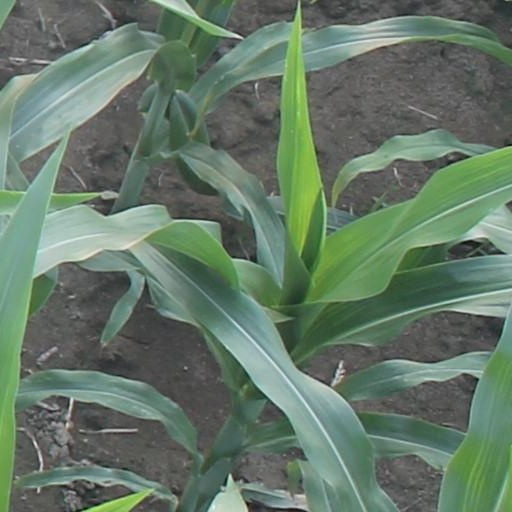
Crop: maize; corn